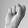
ASL letter: S